Juan Bernat

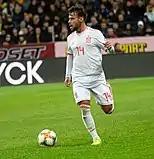
Bernat in action for Spain in 2019

Bernat moved through the Spanish international youth setup, representing all sides between the under-16s and the under-21s. He made his debut with the former in 2009, and with the under-17 side he reached the final at the 2010 UEFA European Championship, playing alongside Valencia teammate Paco Alcácer.